Skylight

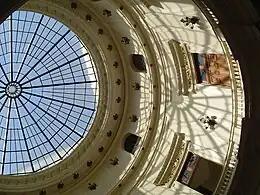
Skylight in the rotunda of Centro Cultural Banco do Brasil in Rio de Janeiro.

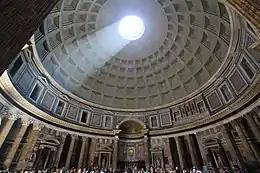
Oculus of the Pantheon, Rome, an open skylight.

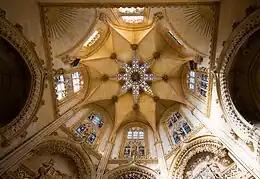
Skylight in the vault in the Chapel of the Constable of the Burgos Cathedral, a glazed closed skylight from the 15th century

A skylight (sometimes called a rooflight) is a light-permitting structure or window, usually made of transparent or translucent glass, that forms all or part of the roof space of a building for daylighting and ventilation purposes.